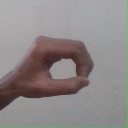
अक्षर: औ